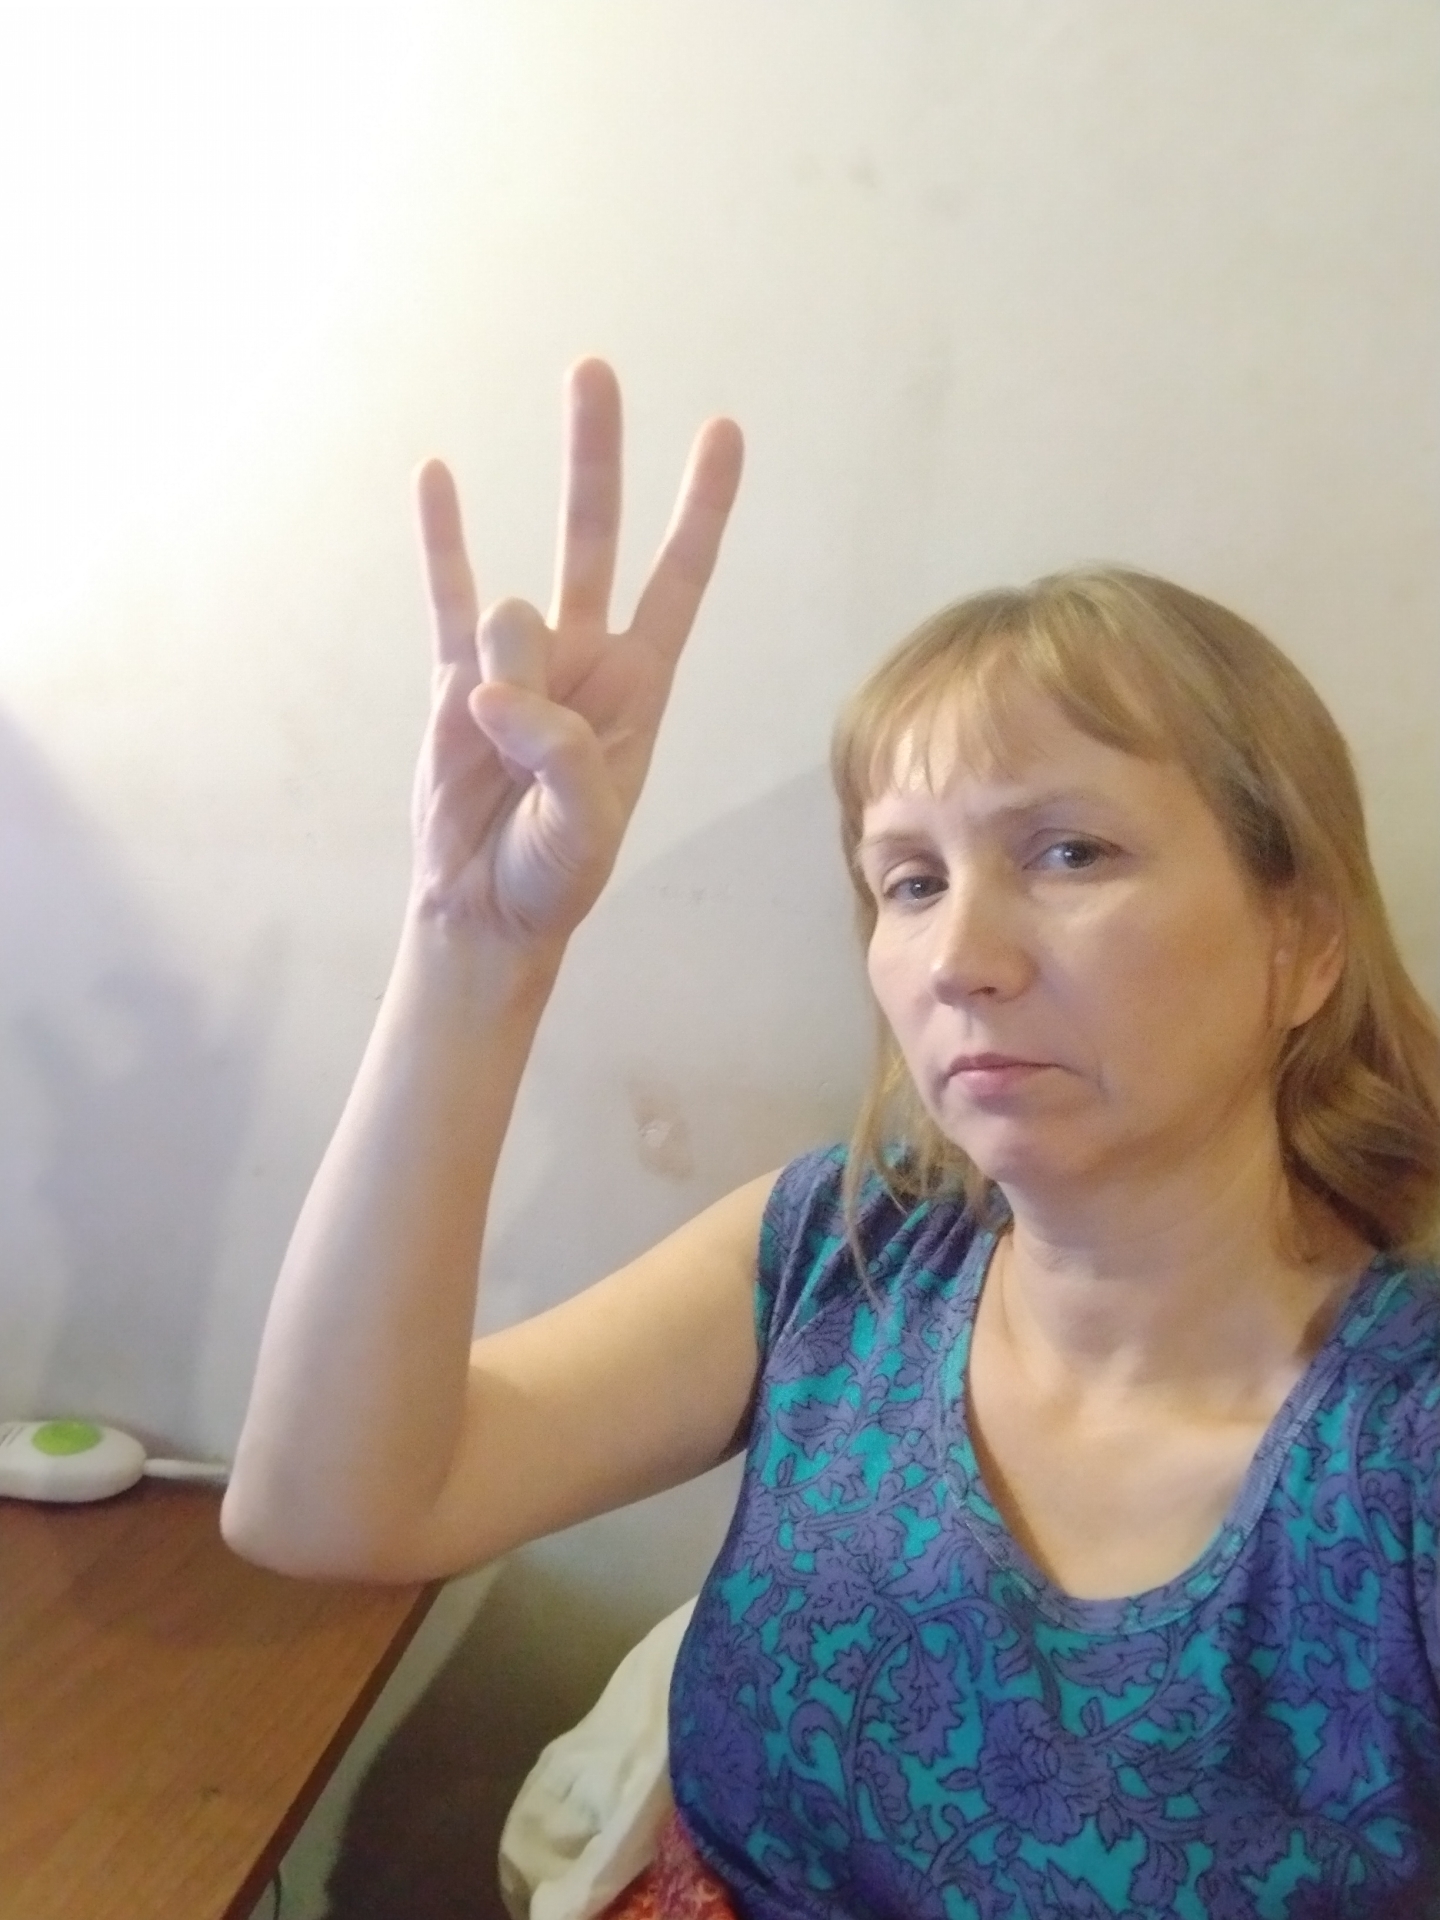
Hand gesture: three3